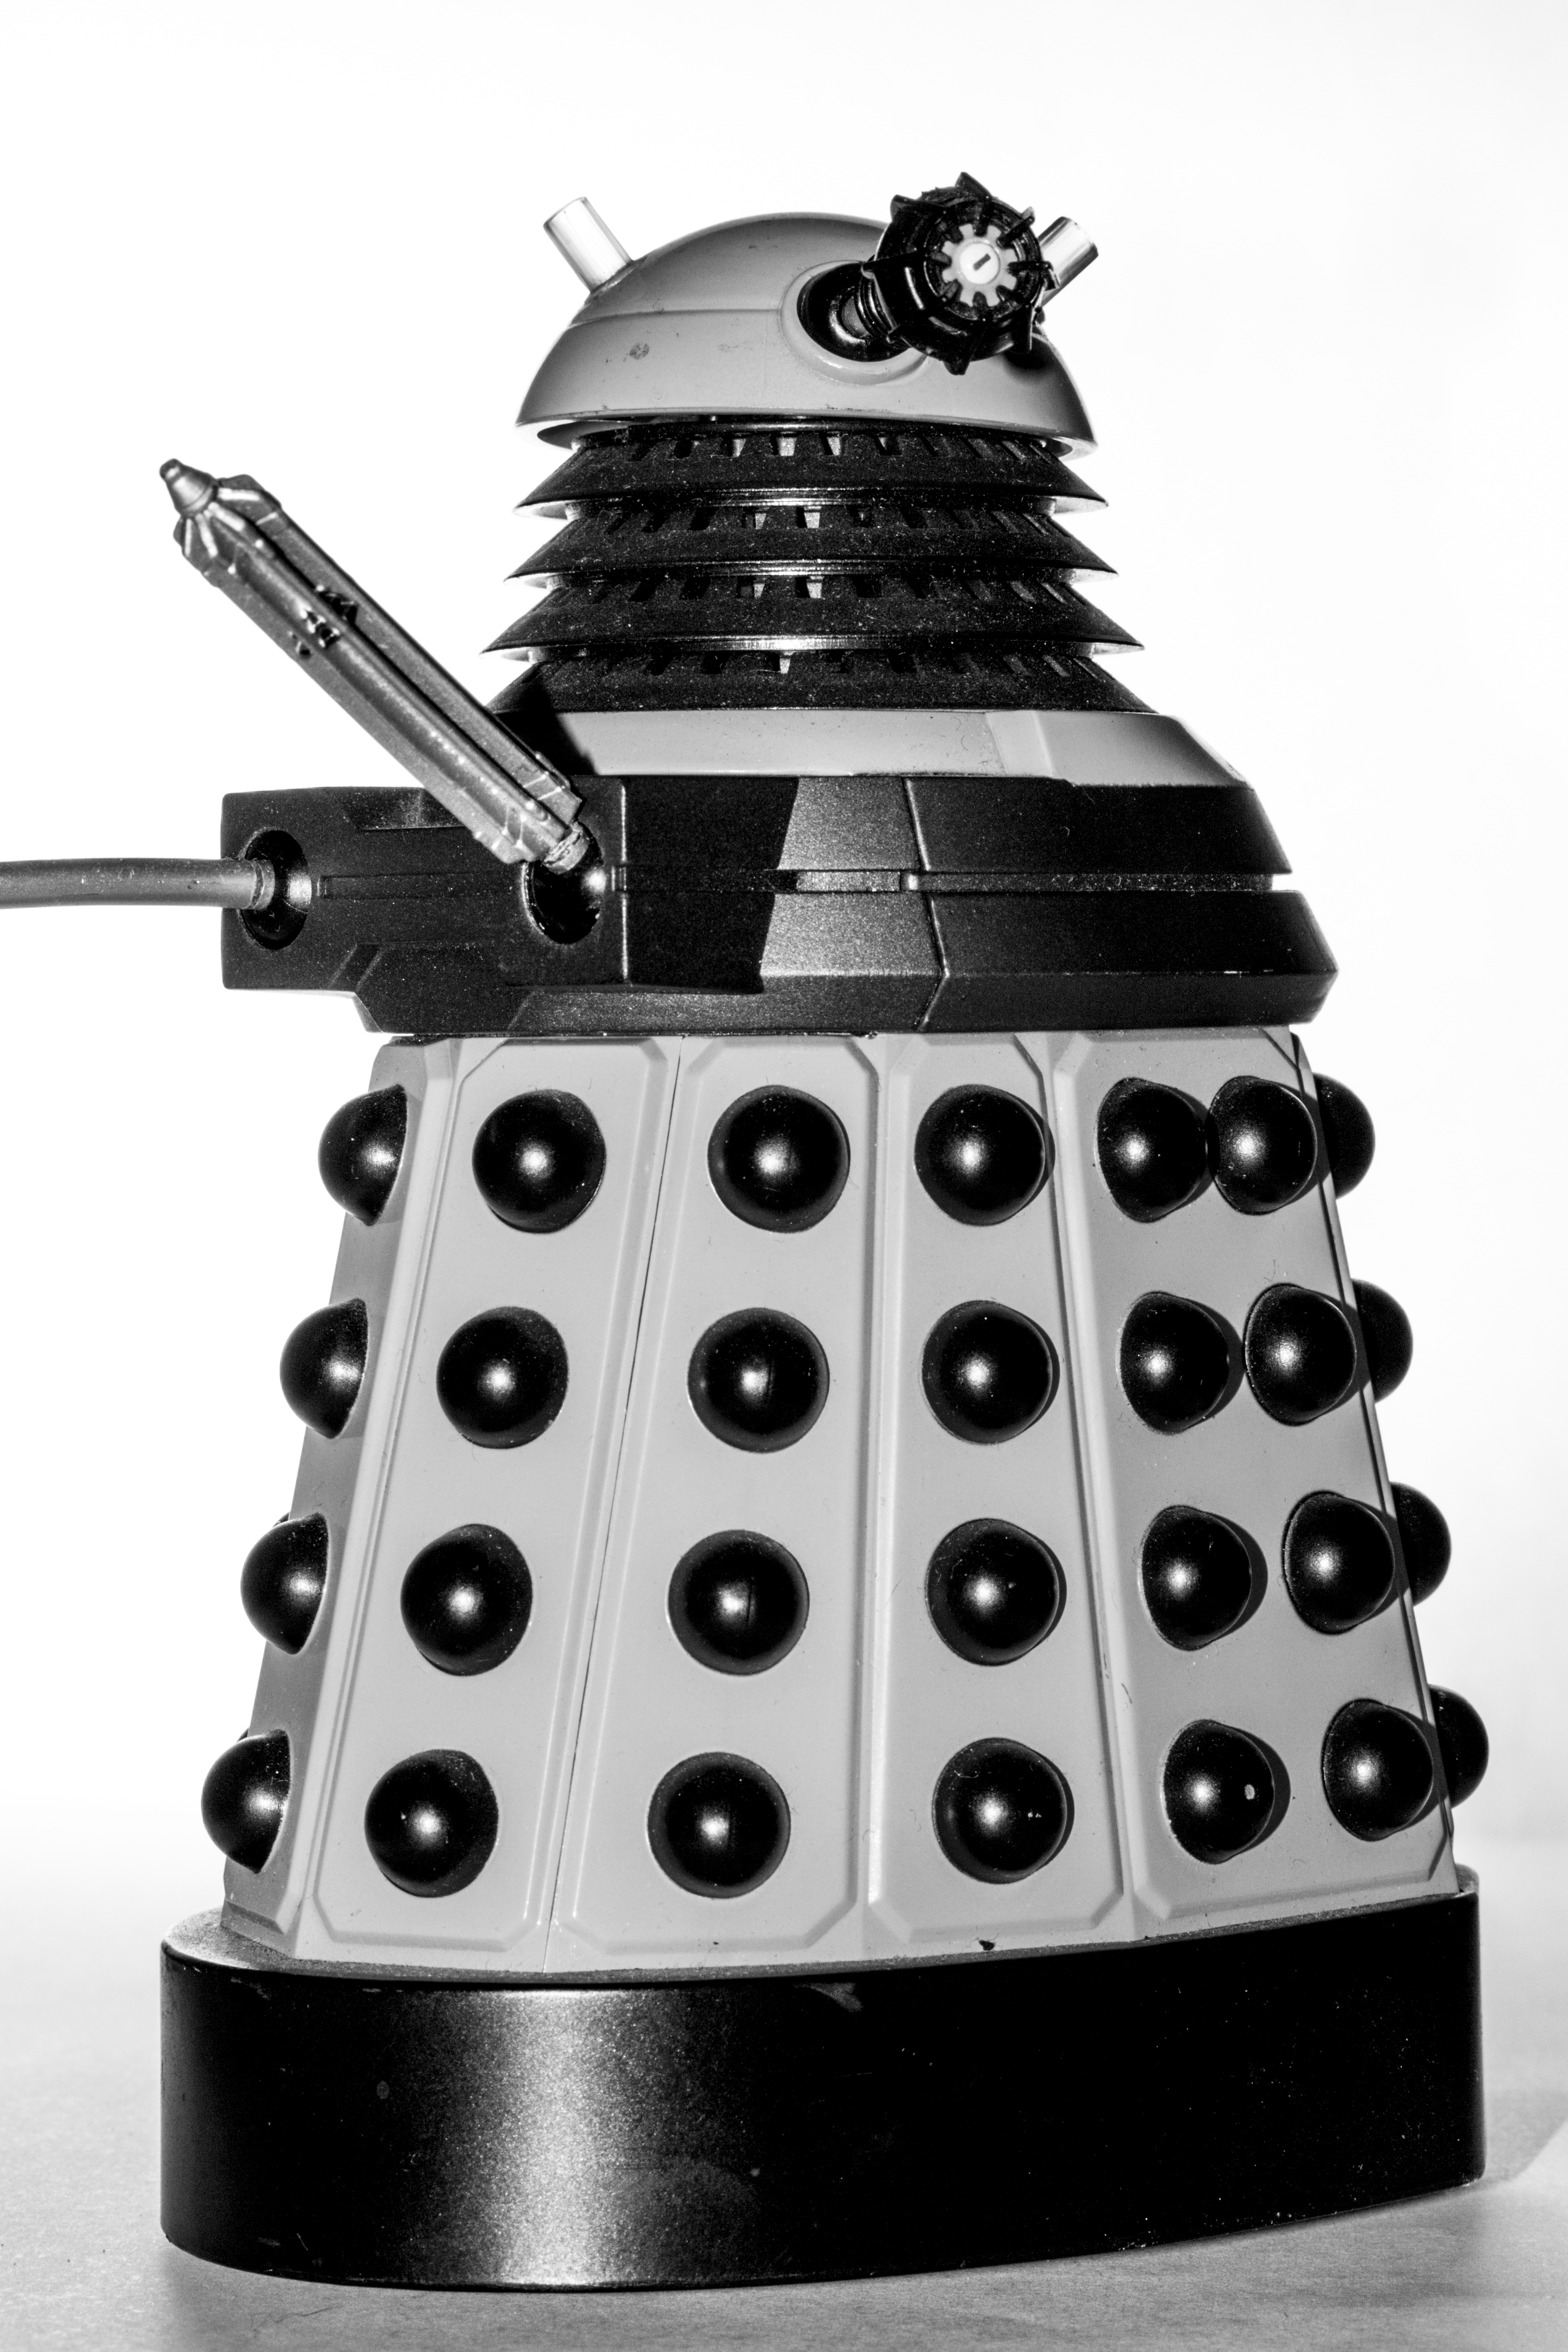
black and white, lighting, uk, games, peterborough, monochrome photography, indoor games and sports, tabletop game